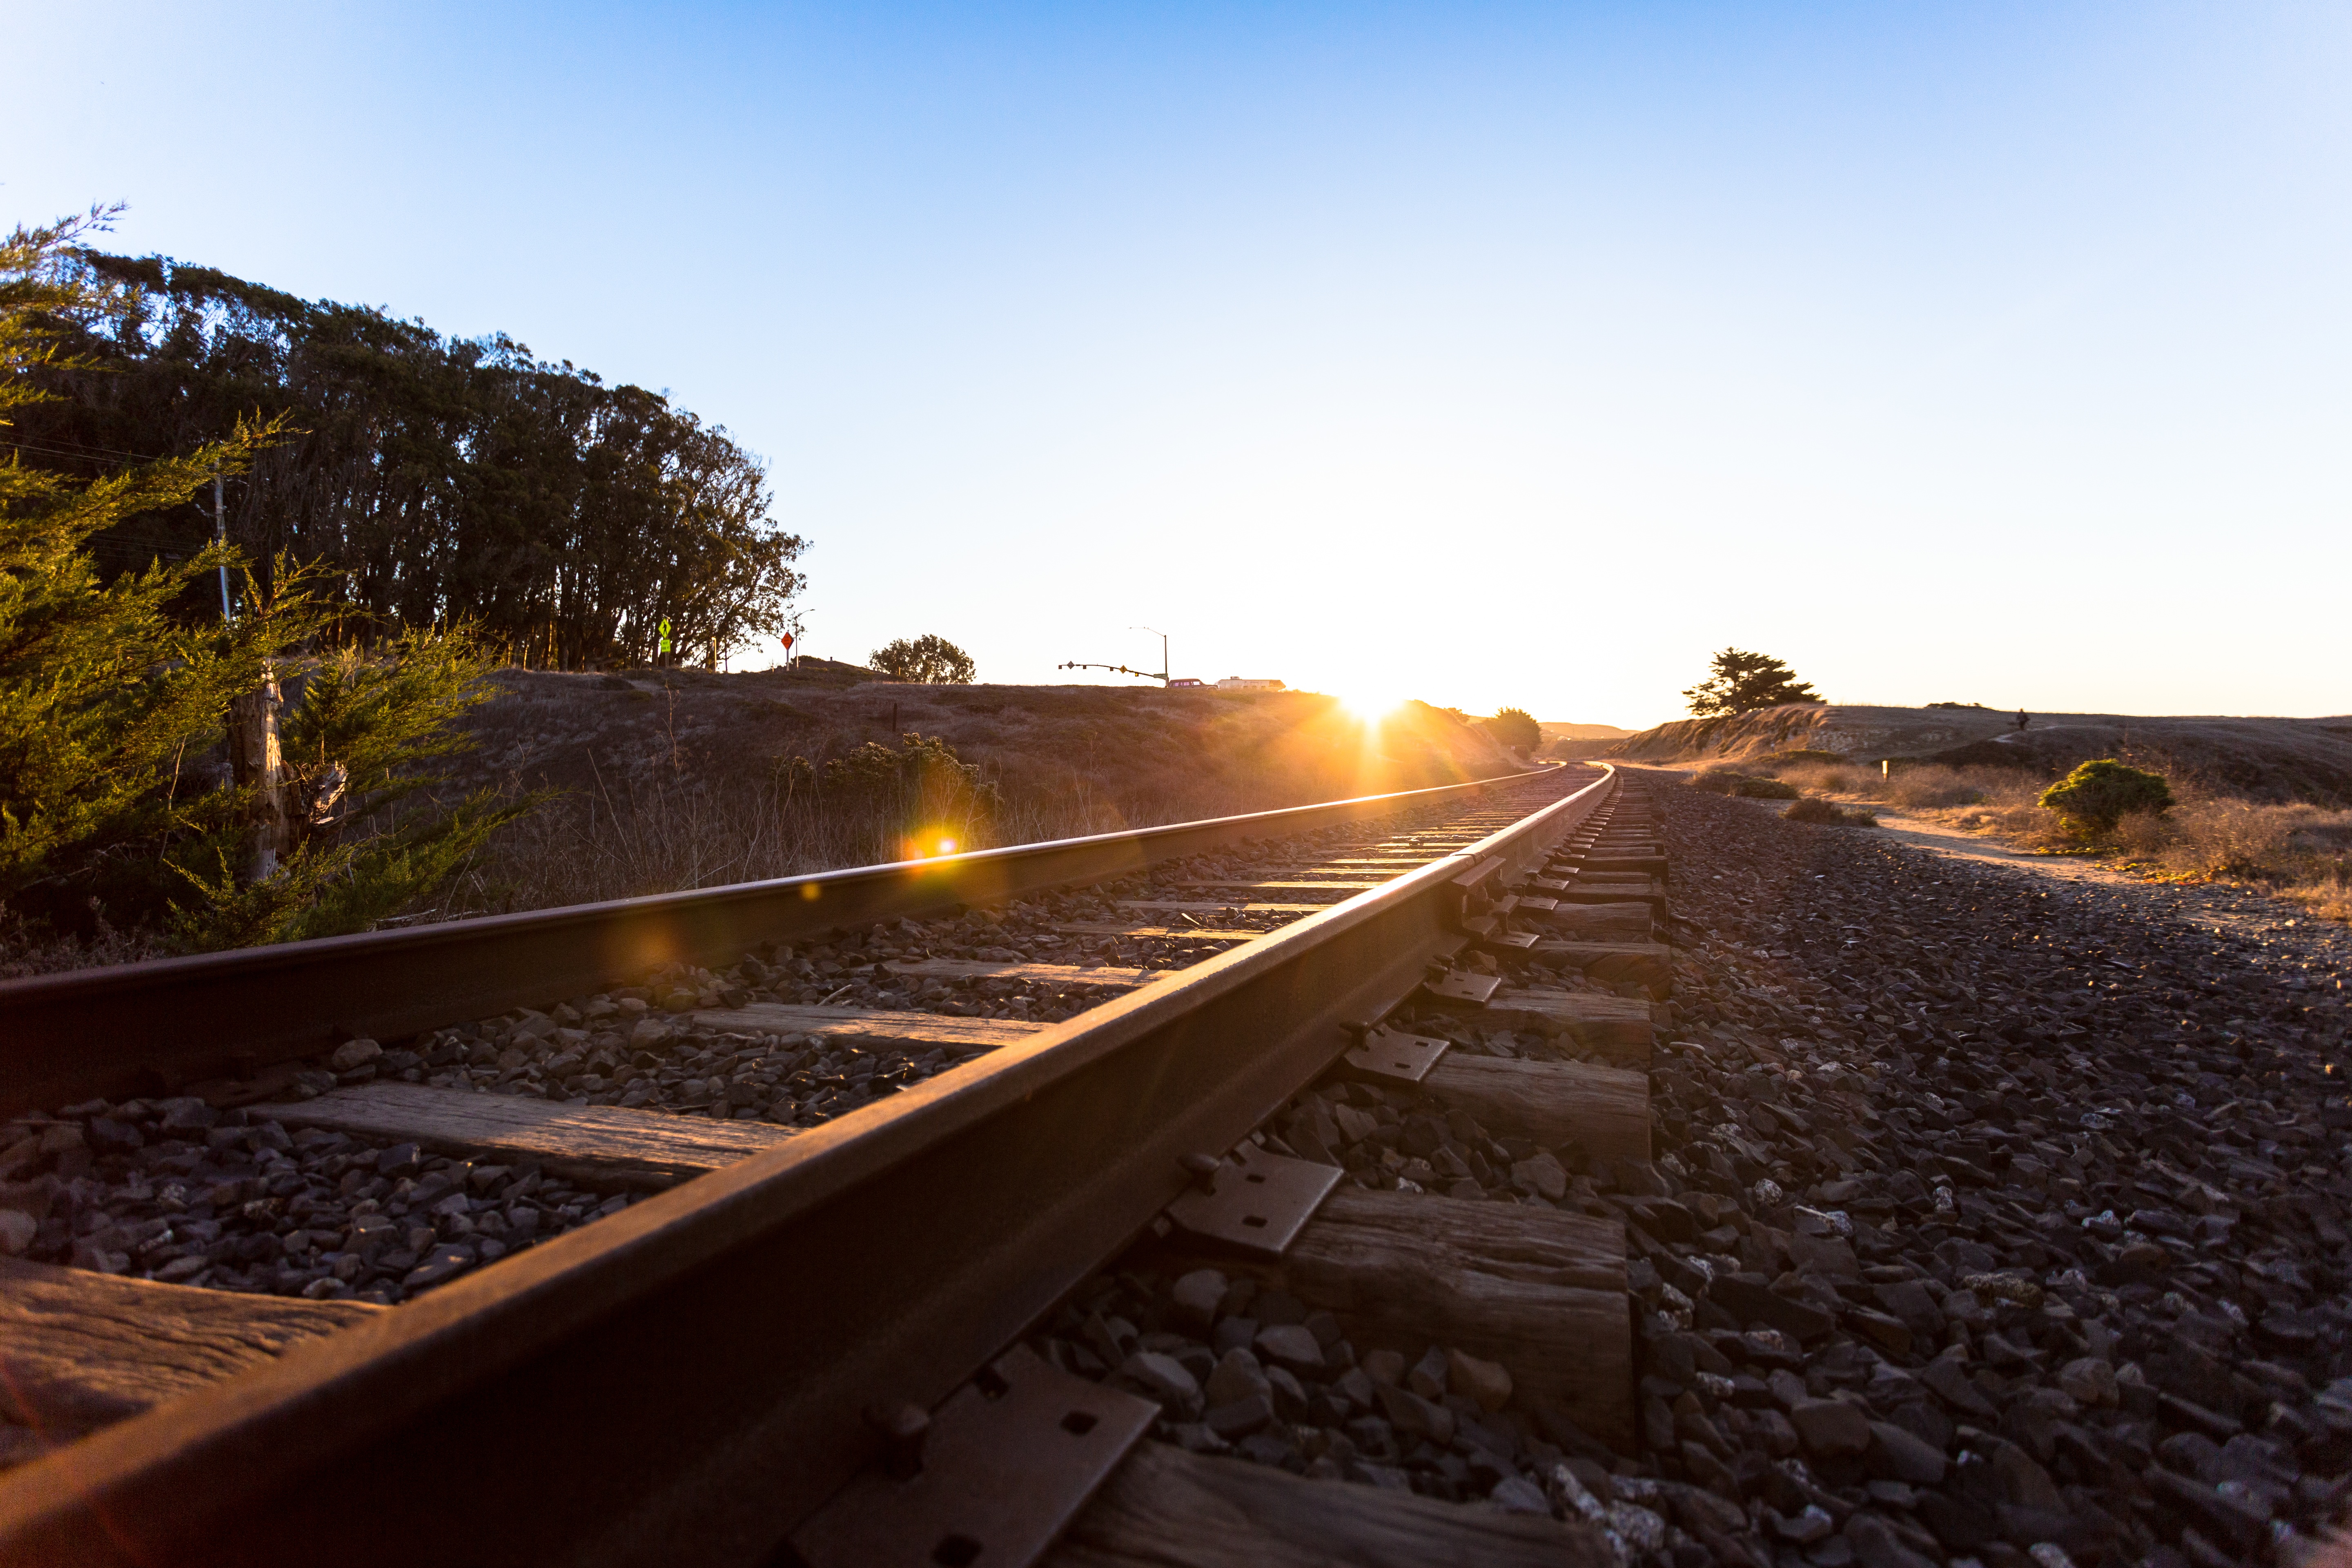
landscape, track, road, sunlight, morning, transport, soil, infrastructure